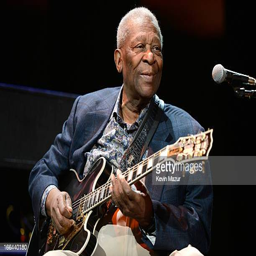
king performs on stage during festival